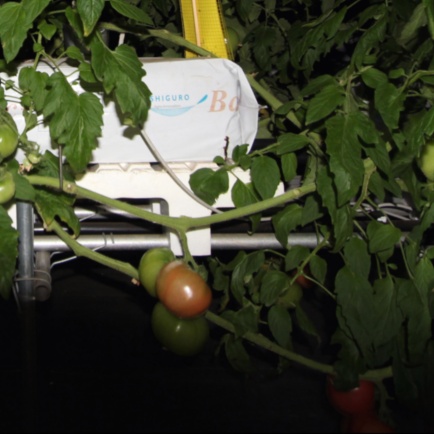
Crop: tomato